Henry Bonney

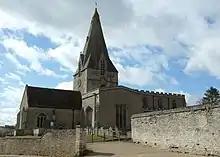
King's Cliffe church

Bonney was born on 22 May 1780, the son of Henry Kaye Bonney, rector of Kings Cliffe, Northamptonshire, and prebendary of Lincoln, at Tansor, Northamptonshire, the parish of which his father was then rector. His brother Thomas was also a priest, who later became Archdeacon of Leicester. His father's family friend, John Fane, 10th Earl of Westmorland, procured a foundation scholarship for him at Charterhouse School, where he obtained an exhibition, afterwards going on to study at Emmanuel College, Cambridge. Having been elected to one of the Tancred divinity studentships, he migrated to Christ's College. He graduated as B.A. in 1802, M.A. in 1805, and D.D. in 1824.